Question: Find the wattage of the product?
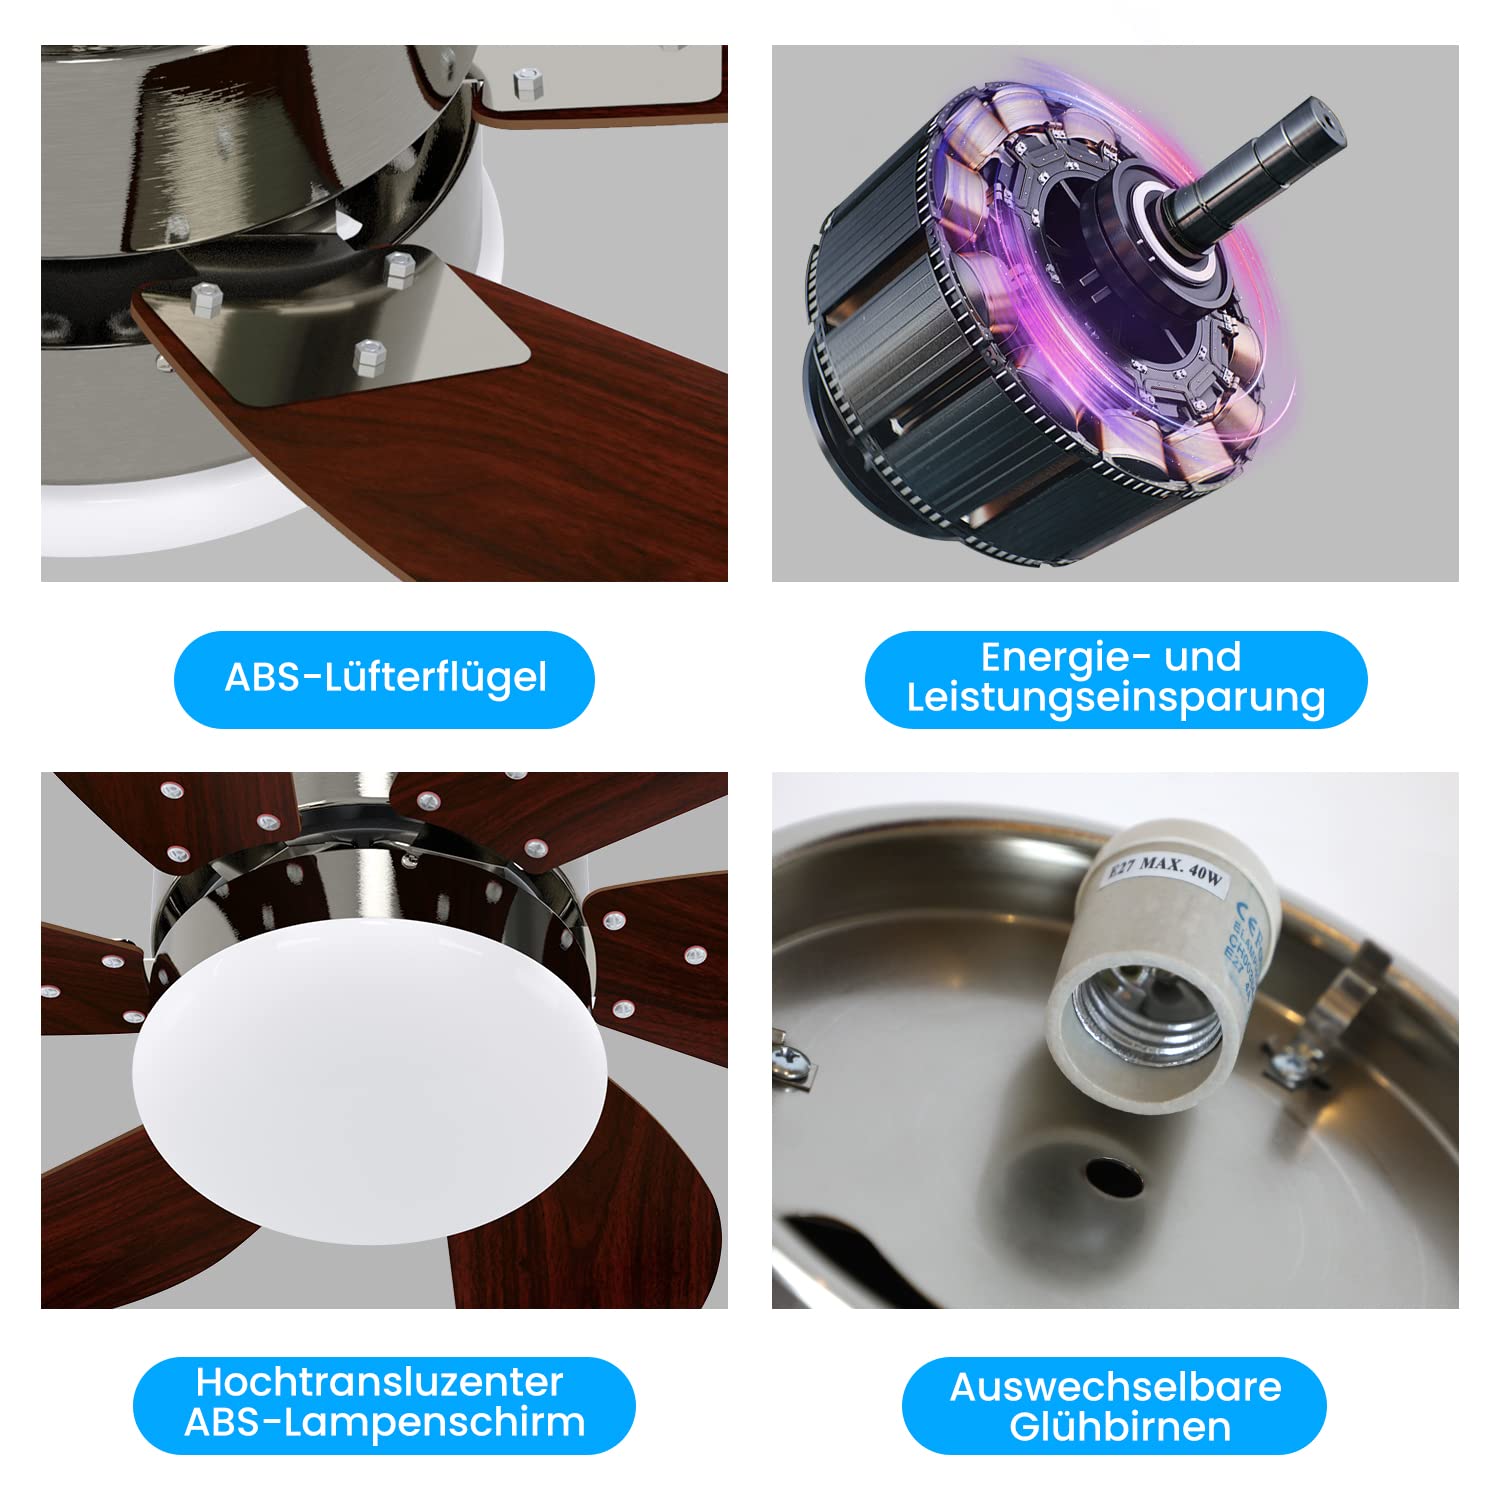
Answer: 40.0 watt